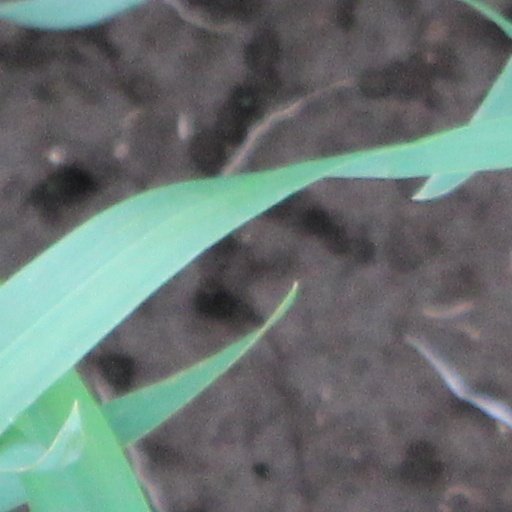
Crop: wheat